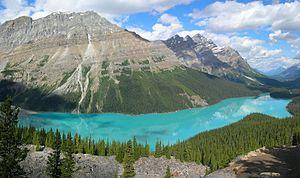
Une attraction du parc national de Banff situé dans la province canadienne Alberta: le lac Peyto avec sa couleur turquiose vu d'un point de vue à la Promenade des Glaciers. Cette couleur extraordinaire de l'eau est provoquée par l'eau glaciaire.
Le parc national de Banff est situé dans les montagnes Rocheuses canadiennes, à 120 km à l'ouest de la ville de Calgary, dans la province de l'Alberta. Sa date de création, 1885, en fait le plus ancien parc national canadien. Il est également inscrit depuis 1985 au patrimoine mondial de l'UNESCO avec les autres parcs des montagnes Rocheuses canadiennes.
Le lac Peyto est un lac de l'Alberta, situé dans le parc national de Banff et les Rocheuses canadiennes, à environ 40 km au nord de la ville de Banff, facilement accessible par la promenade des Glaciers.